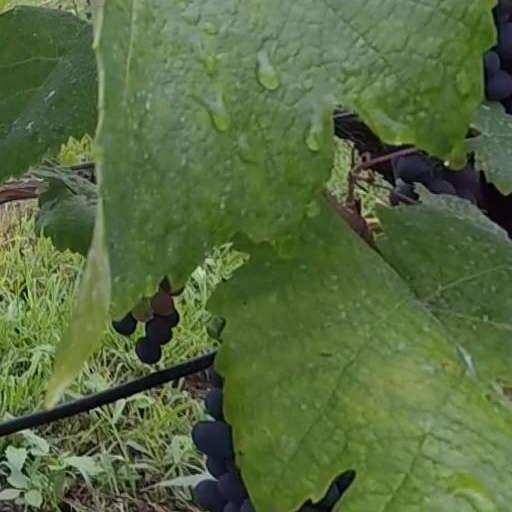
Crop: grape